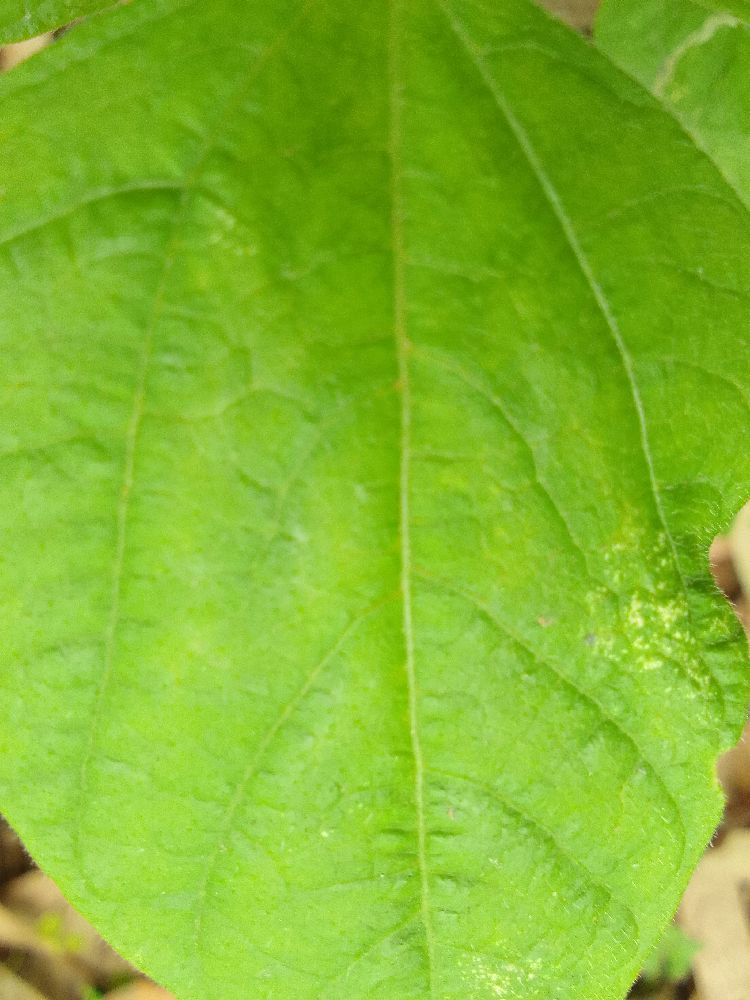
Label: healthy